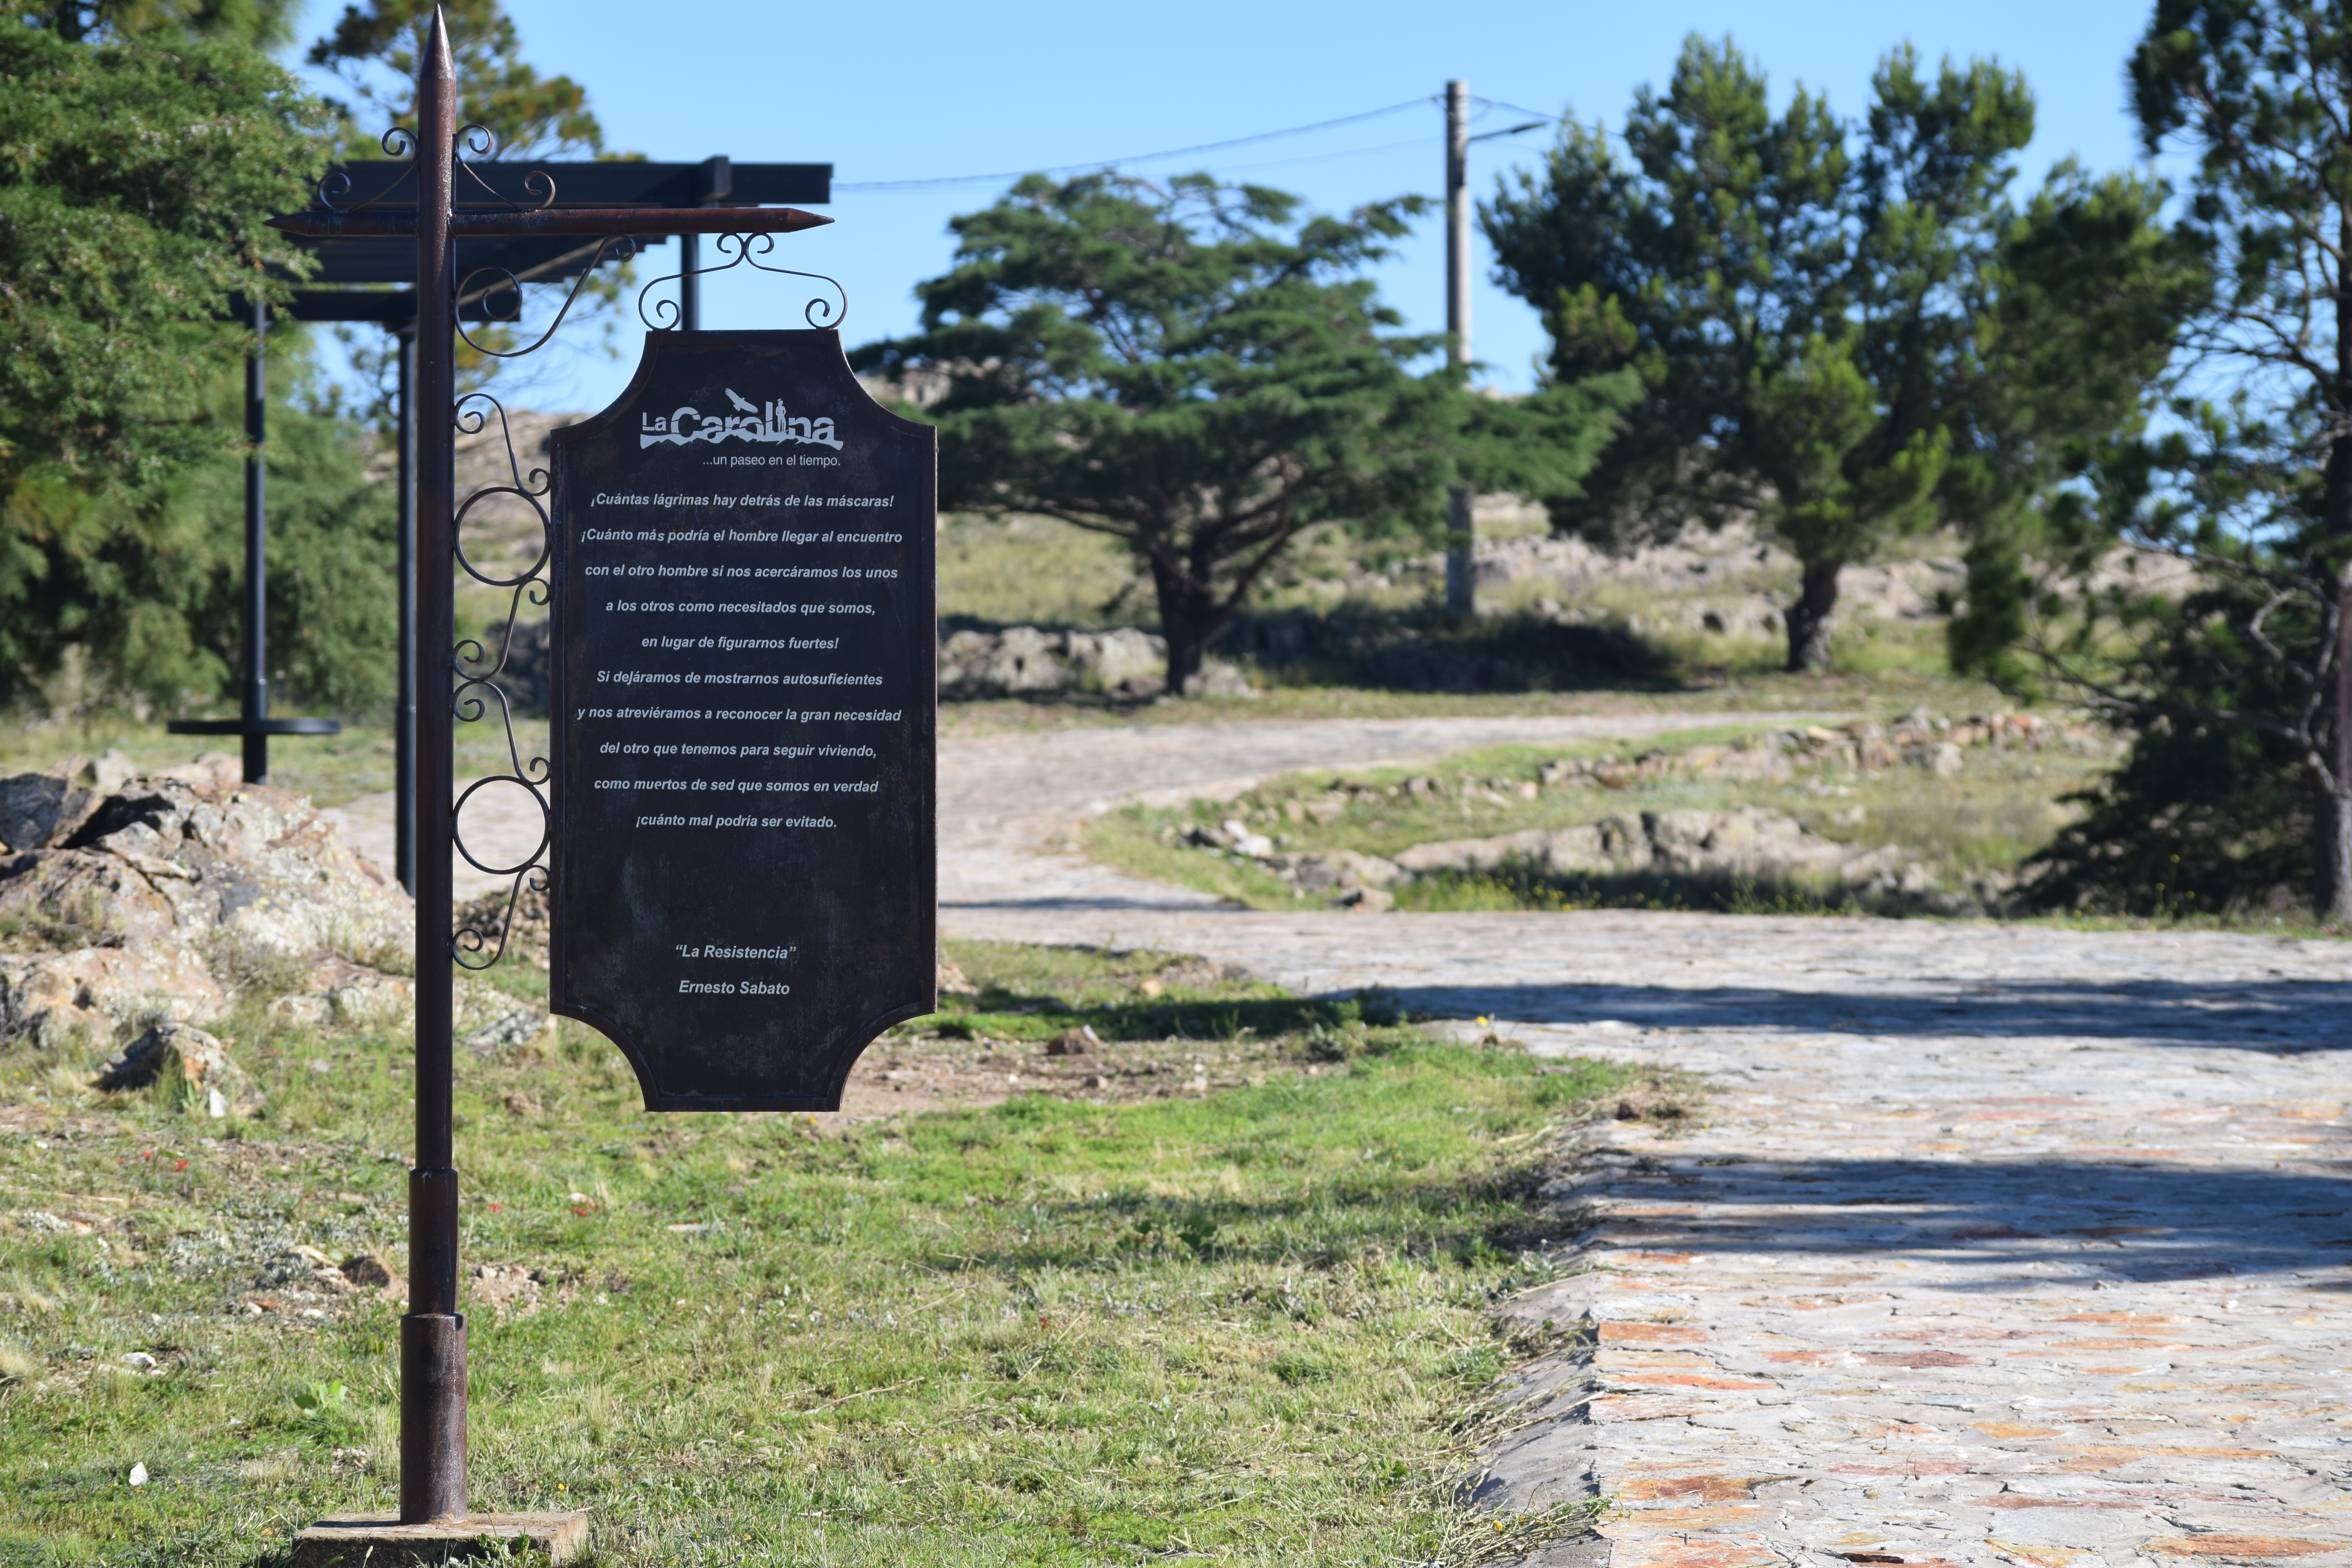
tree, forest, walk, road, sky, green, grass, holiday, plant, property, plant community, ecoregion, natural landscape, land lot, vegetation, landscape, font, rural area, grass family, grassland, public utility, trail, signage, sign, nature reserve, soil, history, commemorative plaque, shade, street sign, rock, recreation, memorial, hill, prairie, road surface, park, shrubland